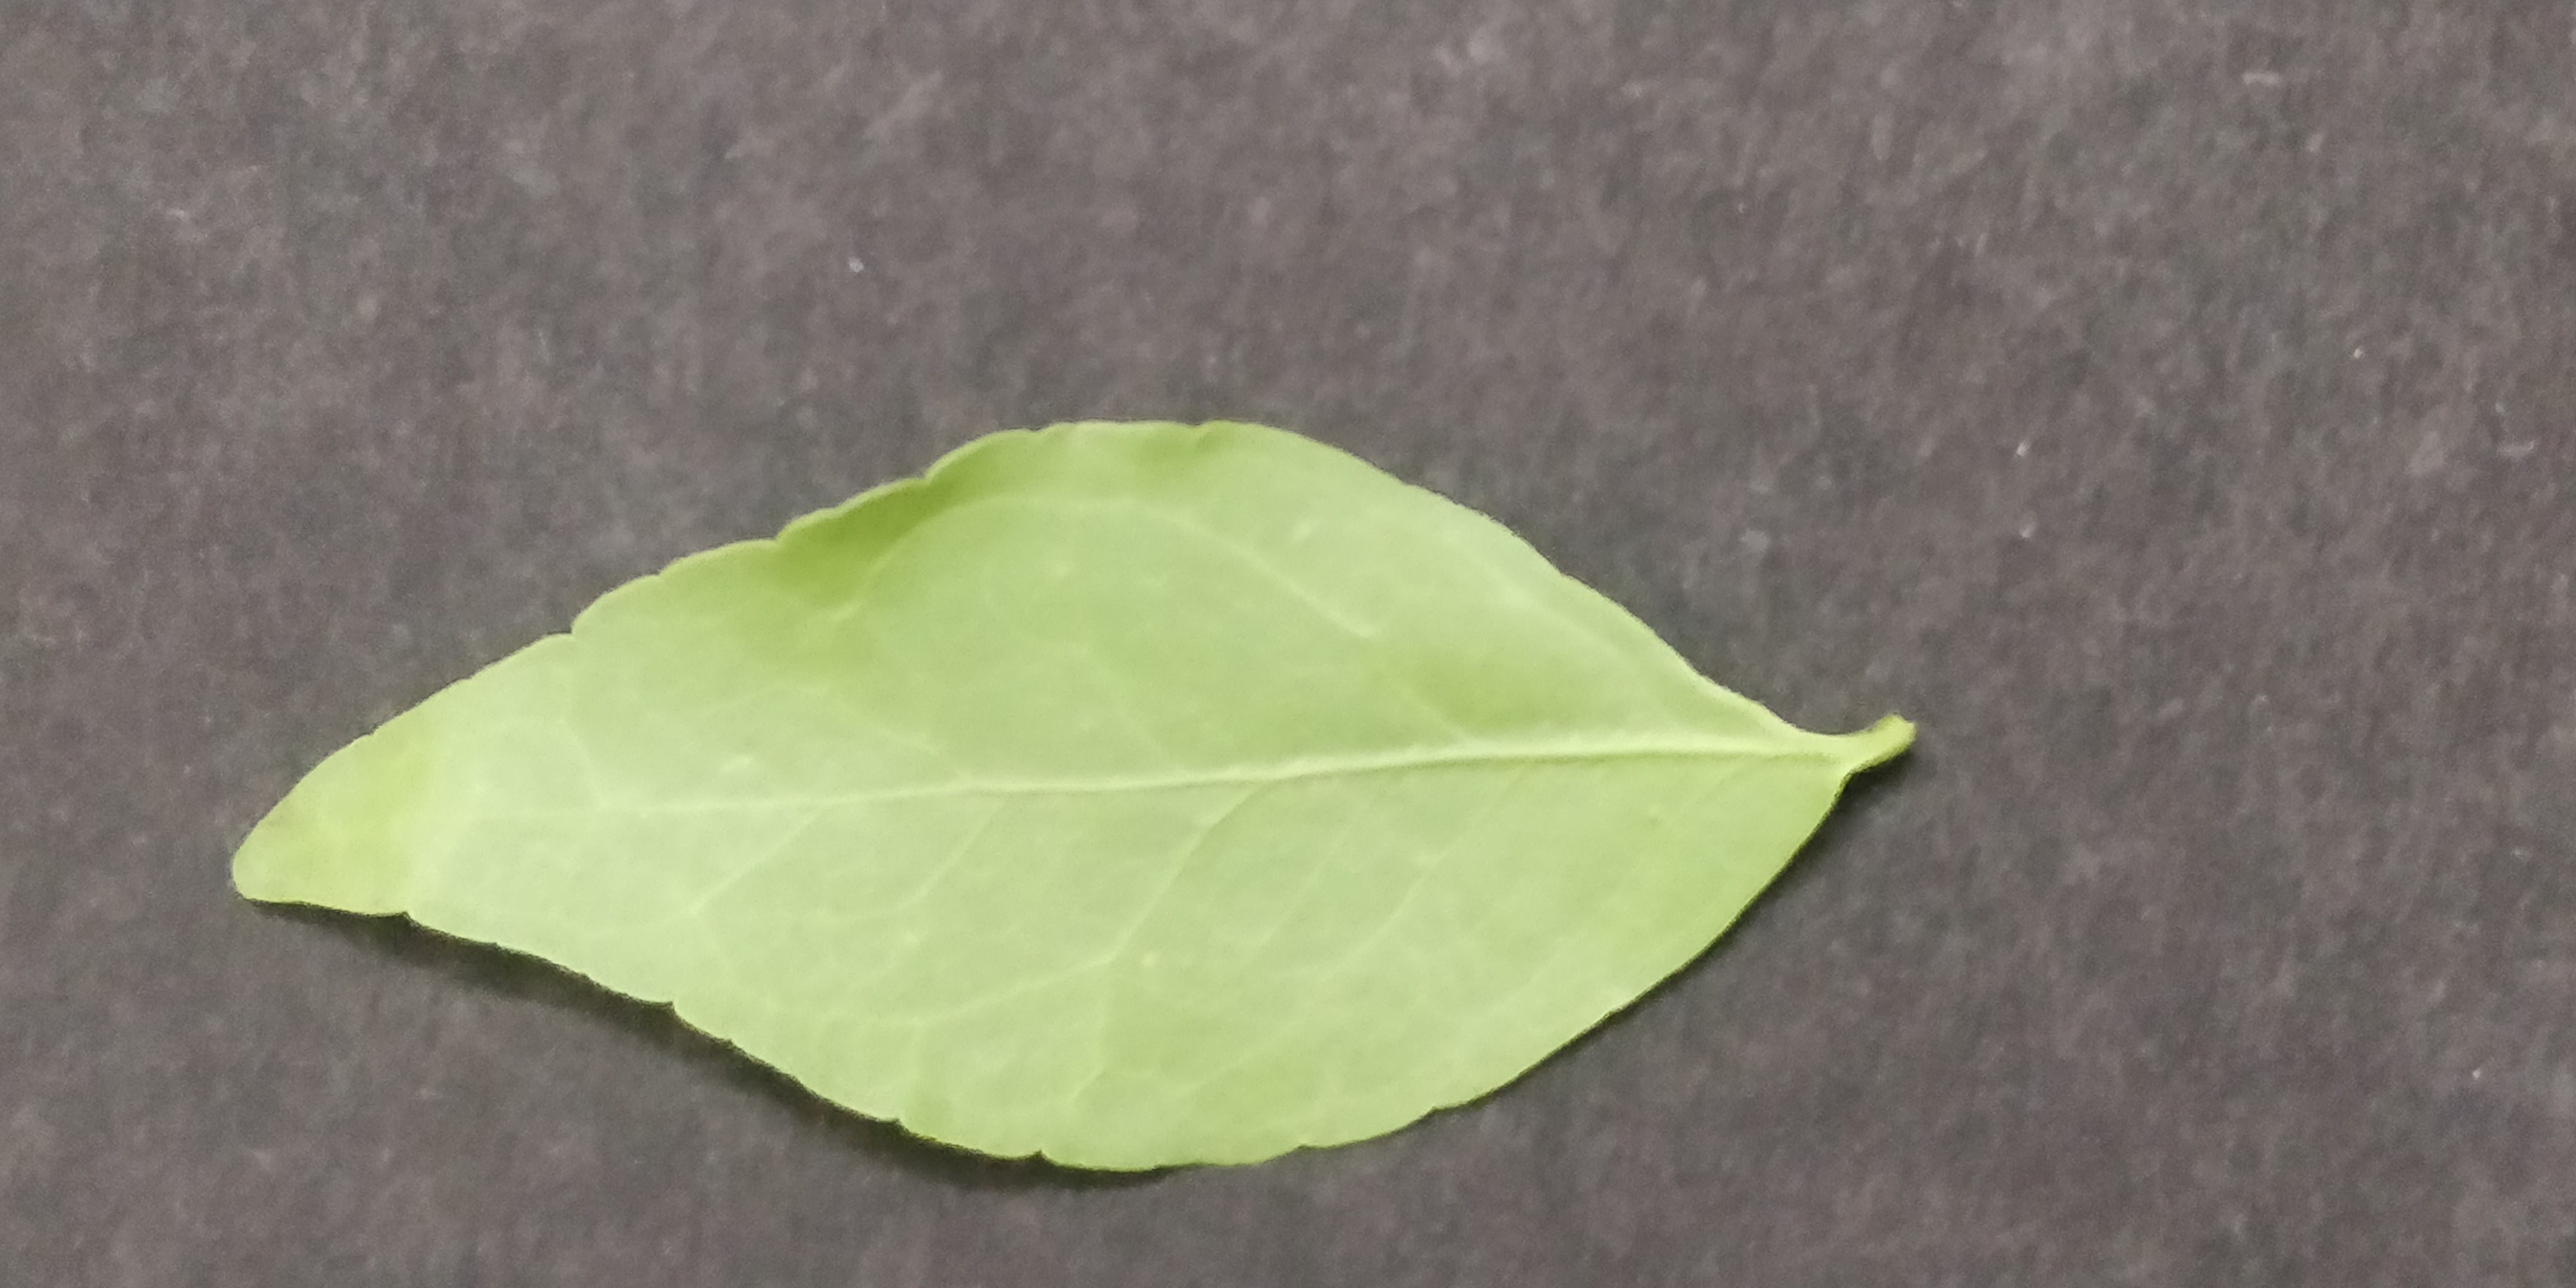
Plant species: Bael